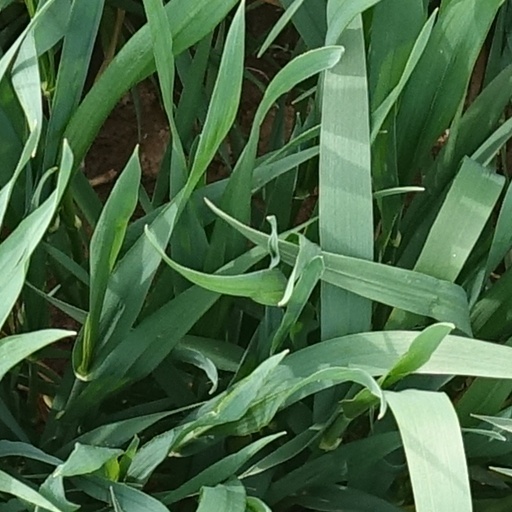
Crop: wheat